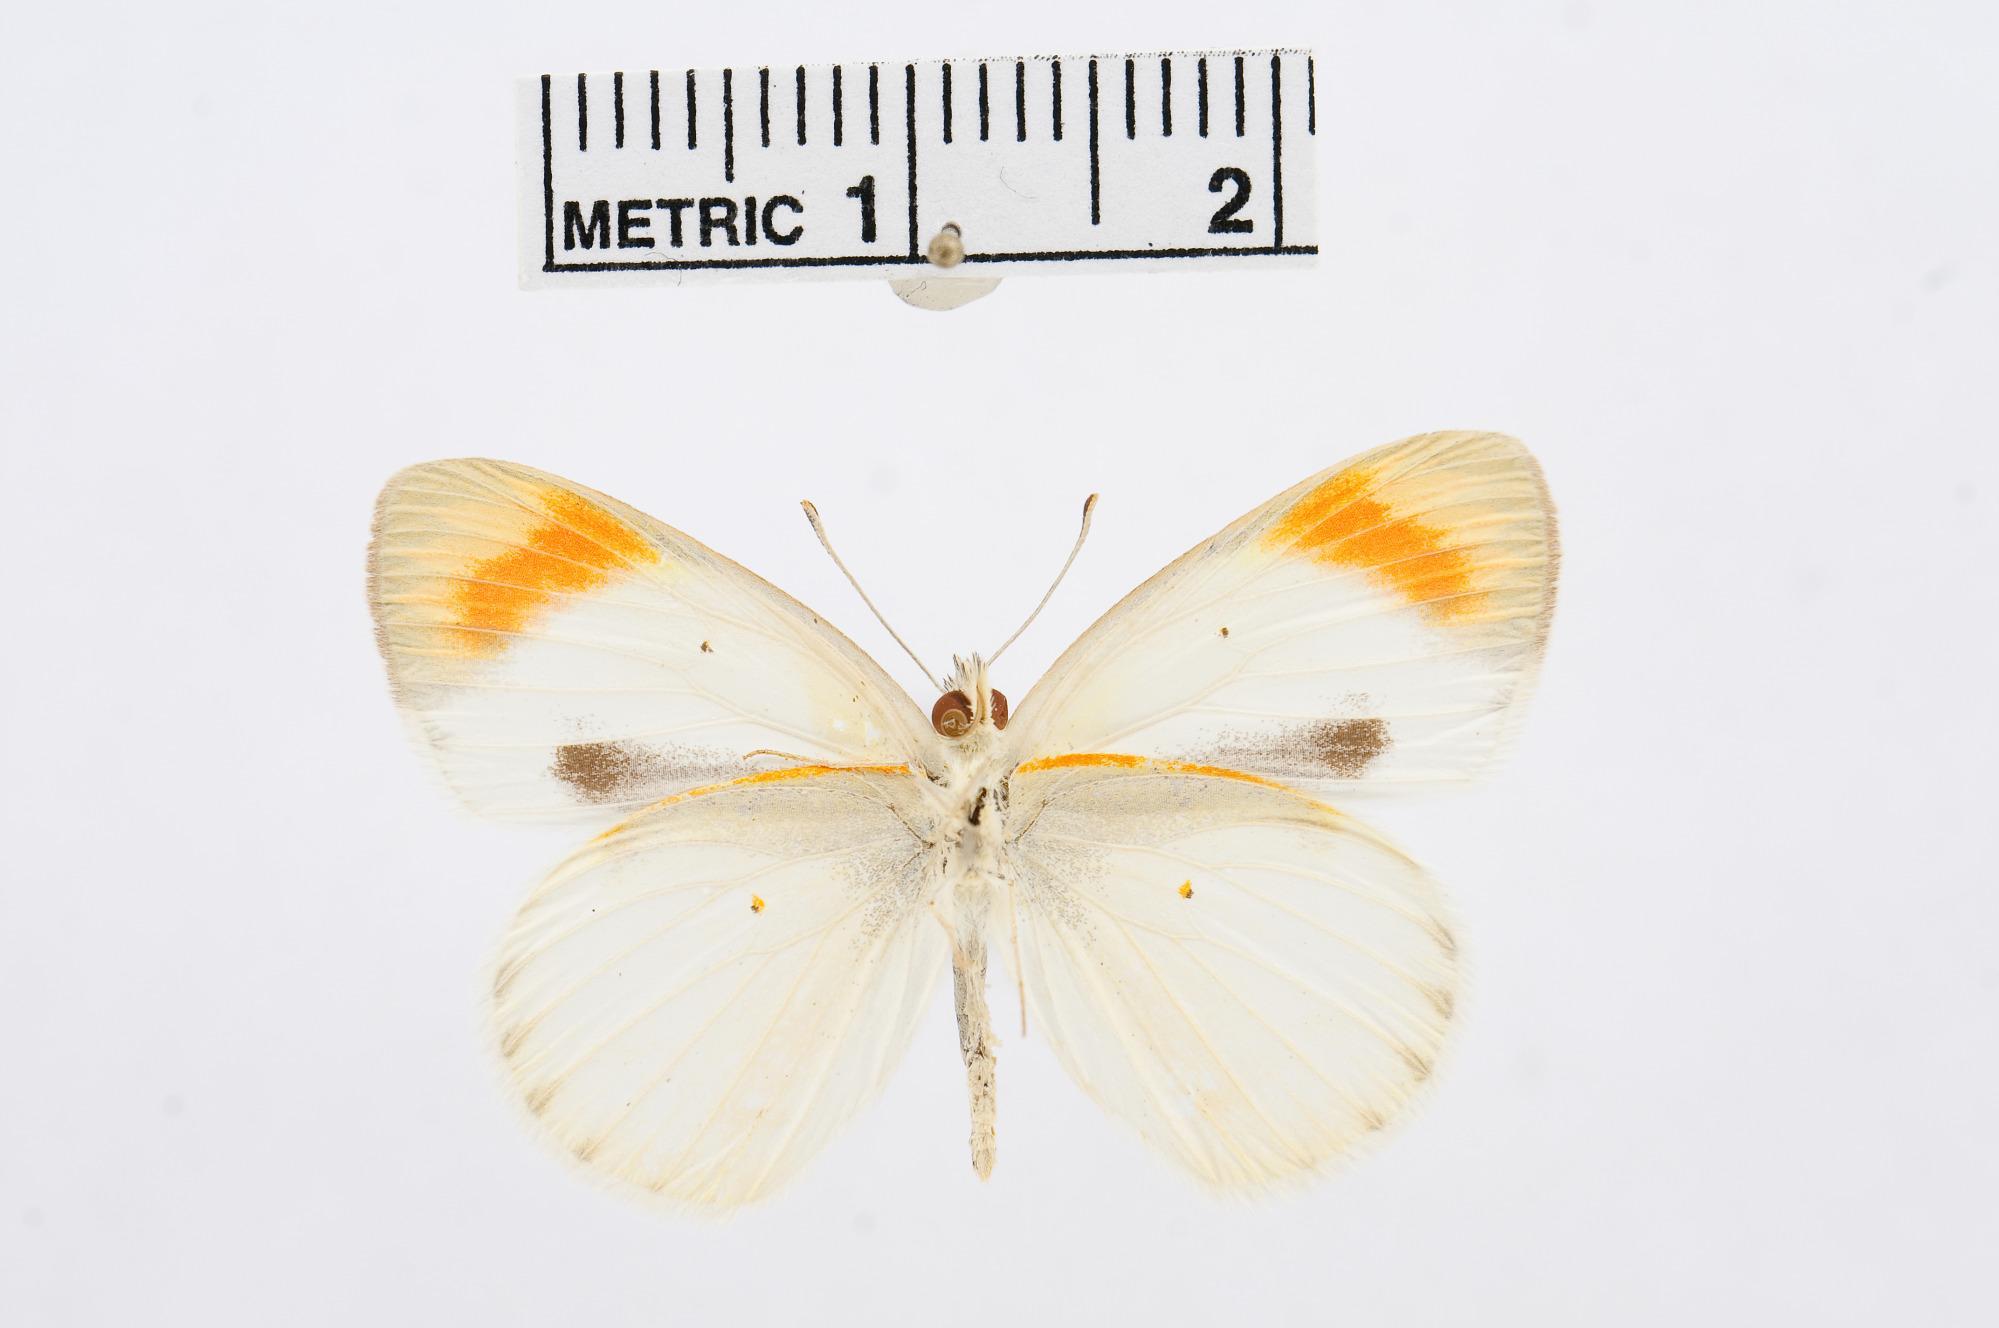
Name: Colotis evagore
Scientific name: Colotis evagore
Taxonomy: Animalia, Arthropoda, Hexapoda, Insecta, Lepidoptera, Pieridae, Pierinae